Konami 80's Arcade Gallery

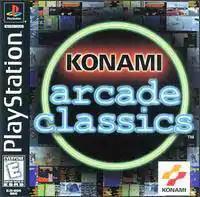
North American PlayStation cover art

Konami 80's AC Special (known in Japan as is a compilation of arcade video games originally released by Konami in arcades in 1998. It was later ported to the PlayStation in 1999, where it was renamed to Konami Arcade Classics for its North American release. It was supposed to be released in September 1999, before the game was delayed to its release date of December 9, 1999. Unlike most of Konami's PlayStation games, the PlayStation version was not released in PAL regions.